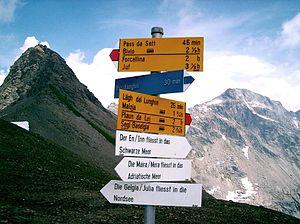
Le col du Lunghin est un col de montagne dans le canton des Grisons en Suisse, situé à 2 644 mètres d'altitude. Le col est pratiquement le lieu de rencontre des trois lignes continentales de partage des eaux délimitant trois bassins versants. Lunghin serait issu du nom de famille italien Longhini.
Un tripoint hydrographique est un point de la surface de la Terre où se rejoignent trois bassins versants.
Un tripoint hydrographique est un point de la surface de la Terre où se rejoignent trois bassins versants.
Le piz Lunghin est une montagne des Alpes suisses située dans le canton des Grisons.